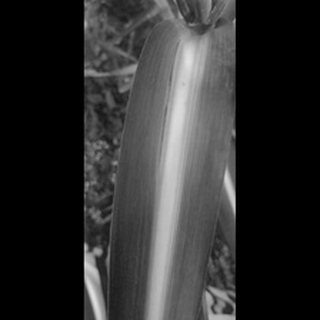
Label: sugarcane_mosaic